Flex Mentallo

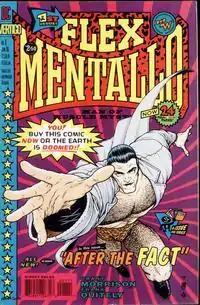
Cover to "Flex Mentallo" #1. Art by Frank Quitely.

Flex Mentallo is a fictional character appearing in American comic books published by DC Comics. Created by writer Grant Morrison and artist Richard Case in 1990, during their run on "Doom Patrol", Flex is in part a parody of Charles Atlas' long-running "The Insult that made a Man out of Mac" advertisements seen in American comics from the past.